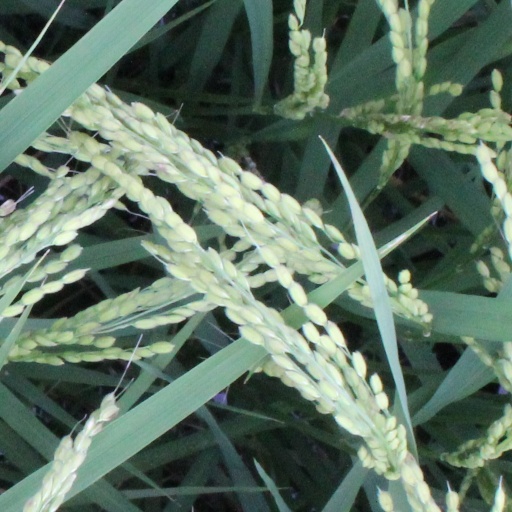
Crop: rice